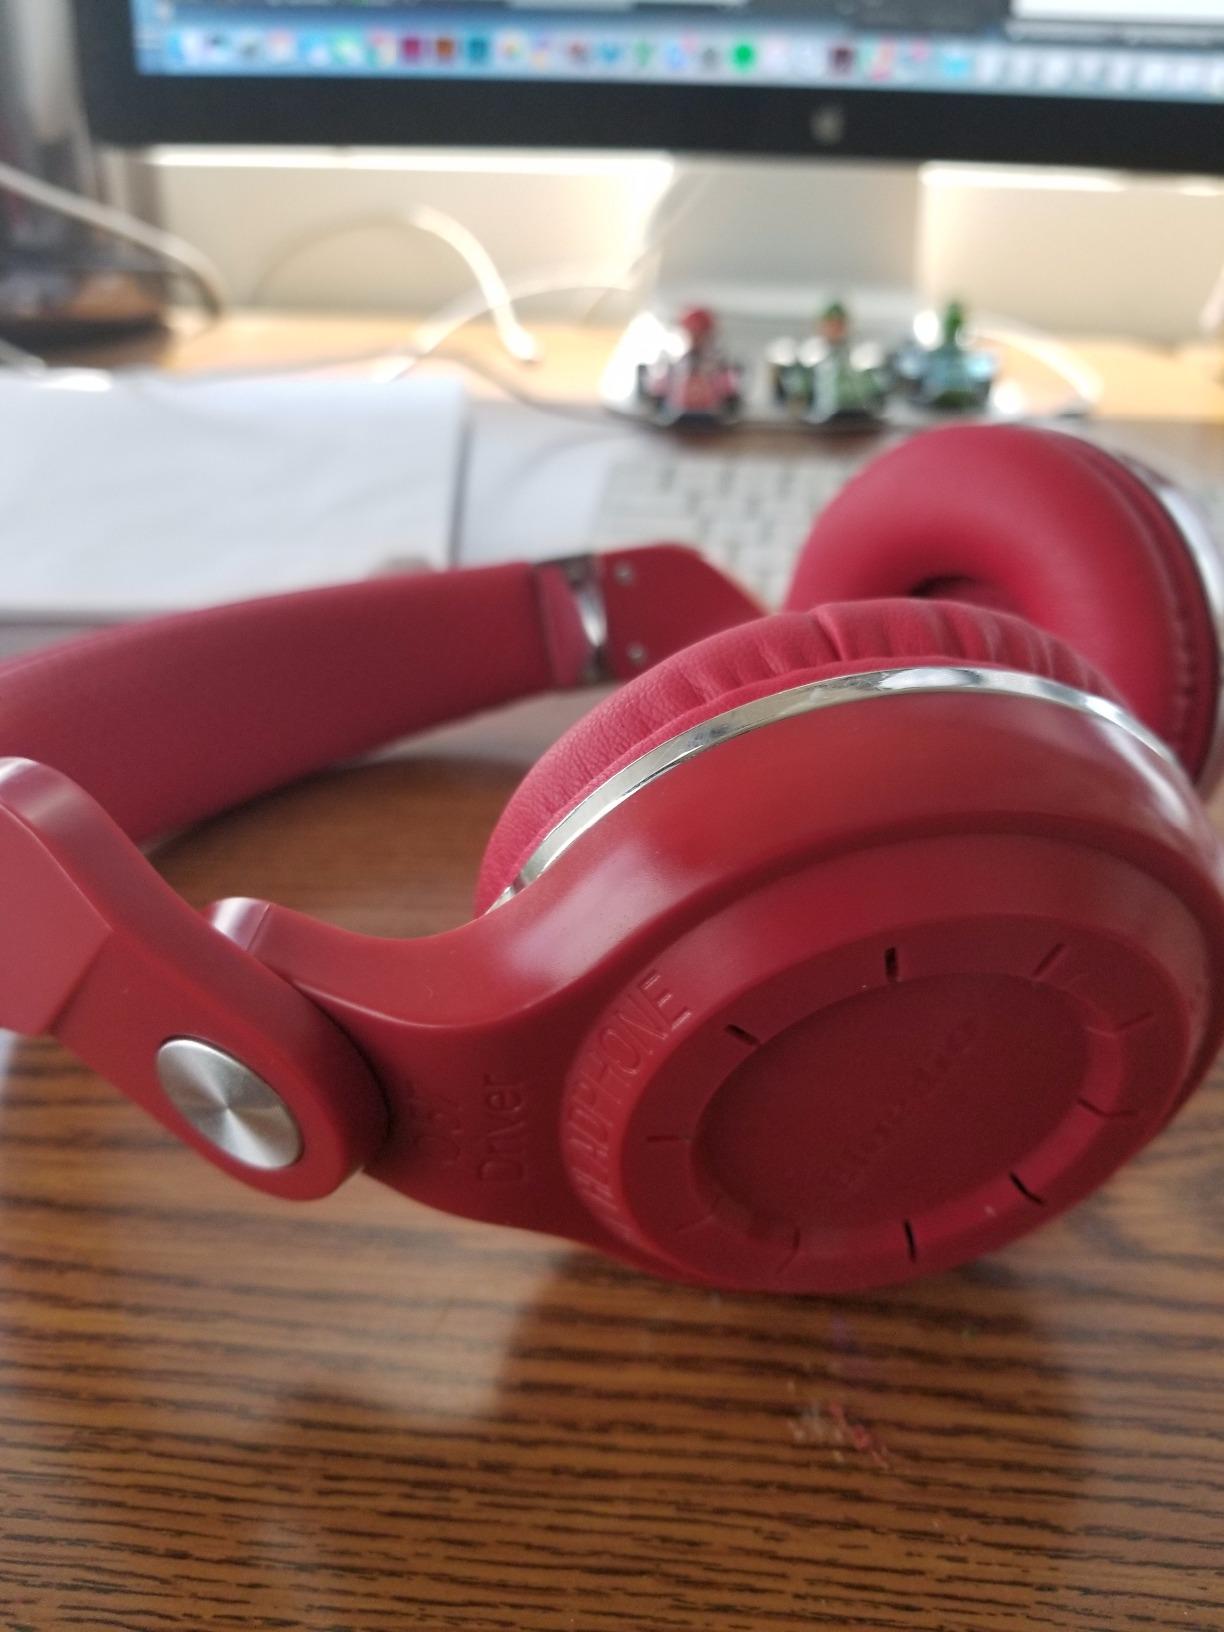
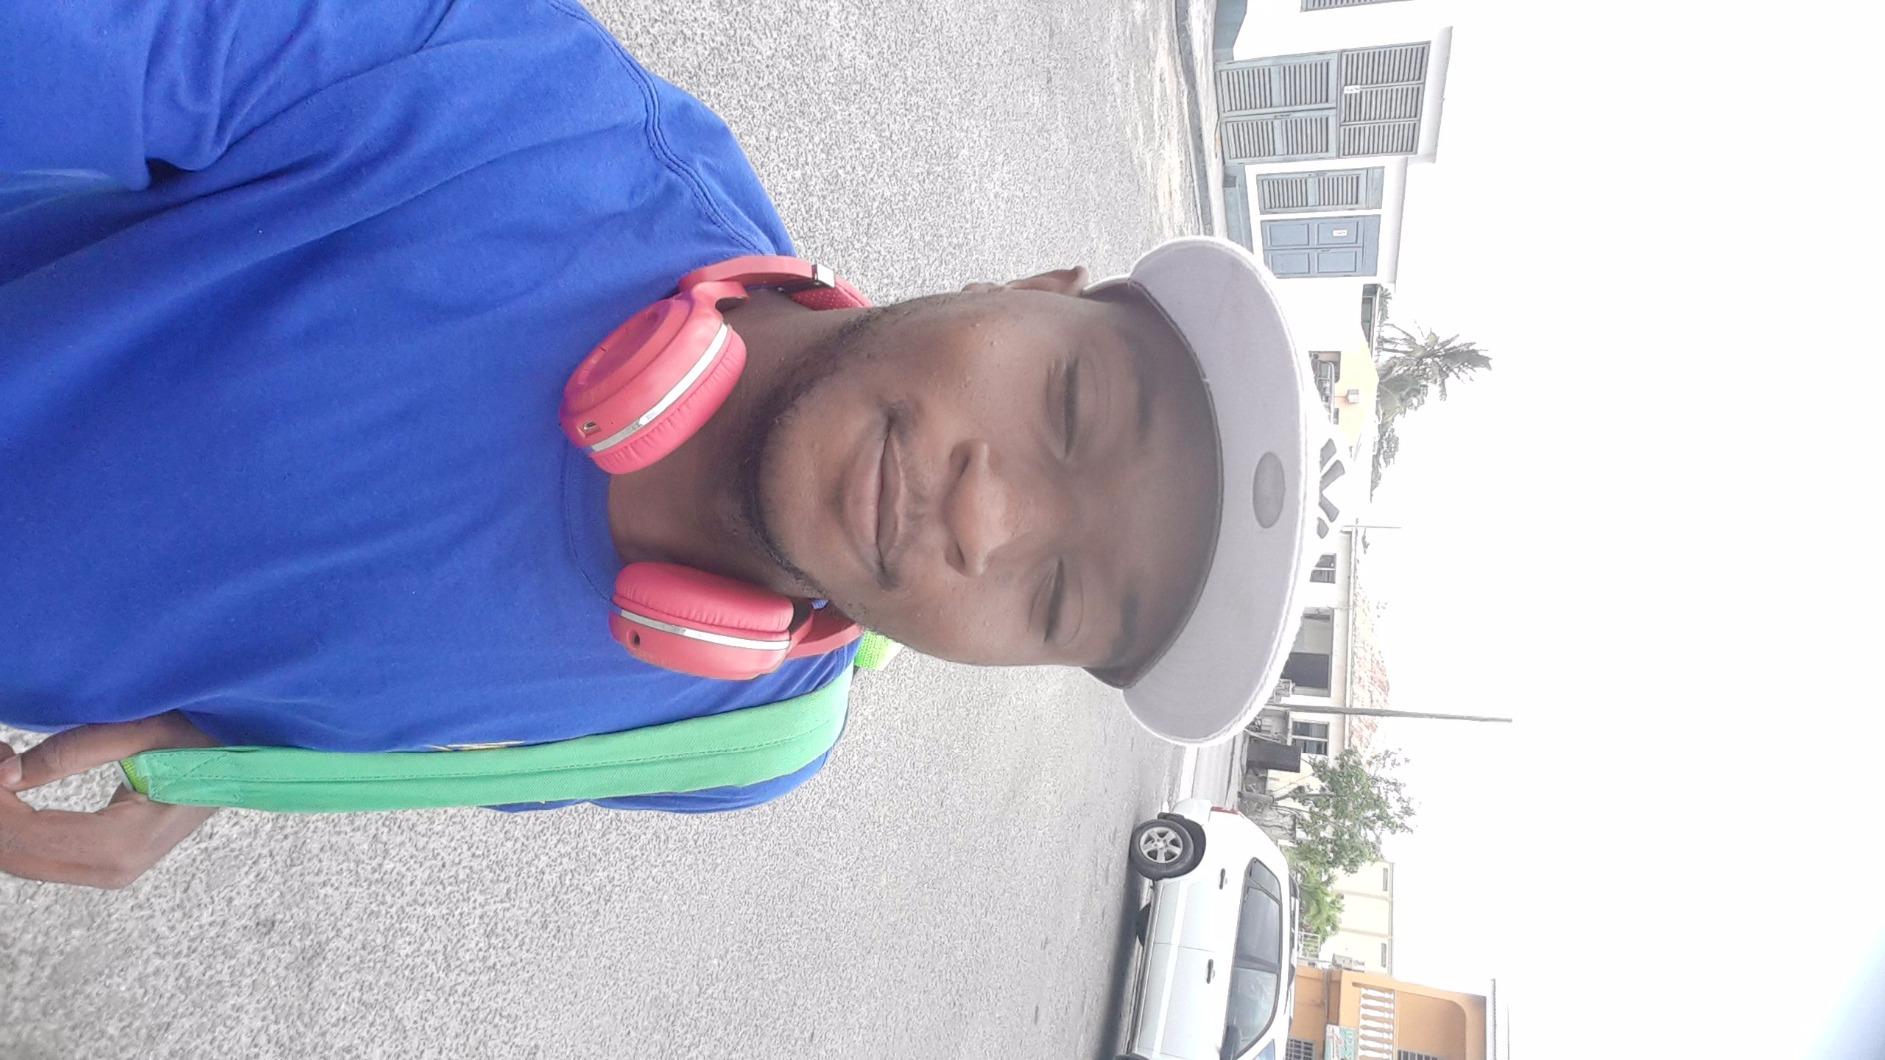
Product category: headphones
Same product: yes